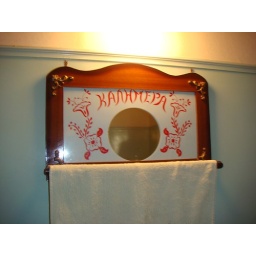
&amp;quot;Goodmorning&amp;quot; painted mirror in my in-law's house in Greece.